Darker than Black

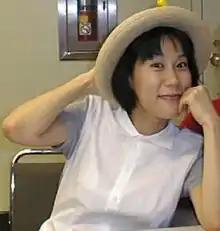
Yoko Kanno composed the score of the first "Darker than Black" series.

The series' soundtrack was composed by Yoko Kanno in 2007. The series uses four pieces of theme music: two opening themes and two ending themes. "Howling" by Abingdon Boys School was used as the opening theme for the first 14 episodes while "Kakusei Heroism (The Hero Without a "Name")" by An Cafe was used as the second opening theme from episodes 15 onwards. by Rie fu was used as the ending theme for the first 14 episodes while "Dreams" by High and Mighty Color was used as the second ending theme from episodes 15 onwards. The lyrics of "Howling" focus on Hei's characterization with Okamura commenting that parts of it delve into elements the character briefly saw.